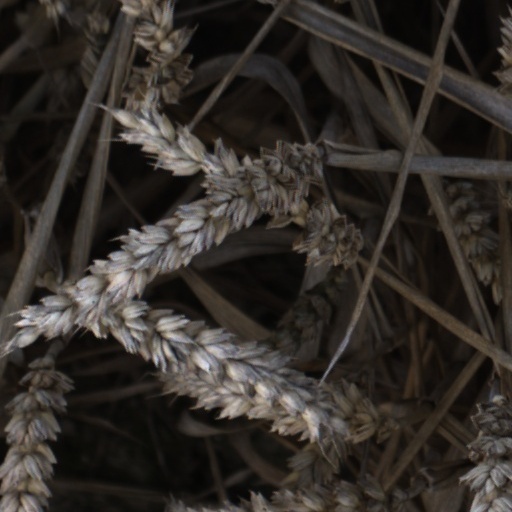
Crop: wheat